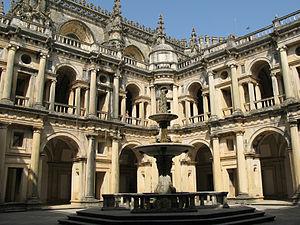
Le couvent de l'ordre du Christ, situé dans la ville portugaise de Tomar, était à l'origine une forteresse templière bâtie au XIIᵉ siècle. Lorsque l'ordre du Temple a été dissous au XIVᵉ siècle, la branche portugaise de l'ordre a été transformée en chevaliers de l'ordre du Christ, qui soutiendront les découvertes maritimes du Portugal du XVᵉ siècle.